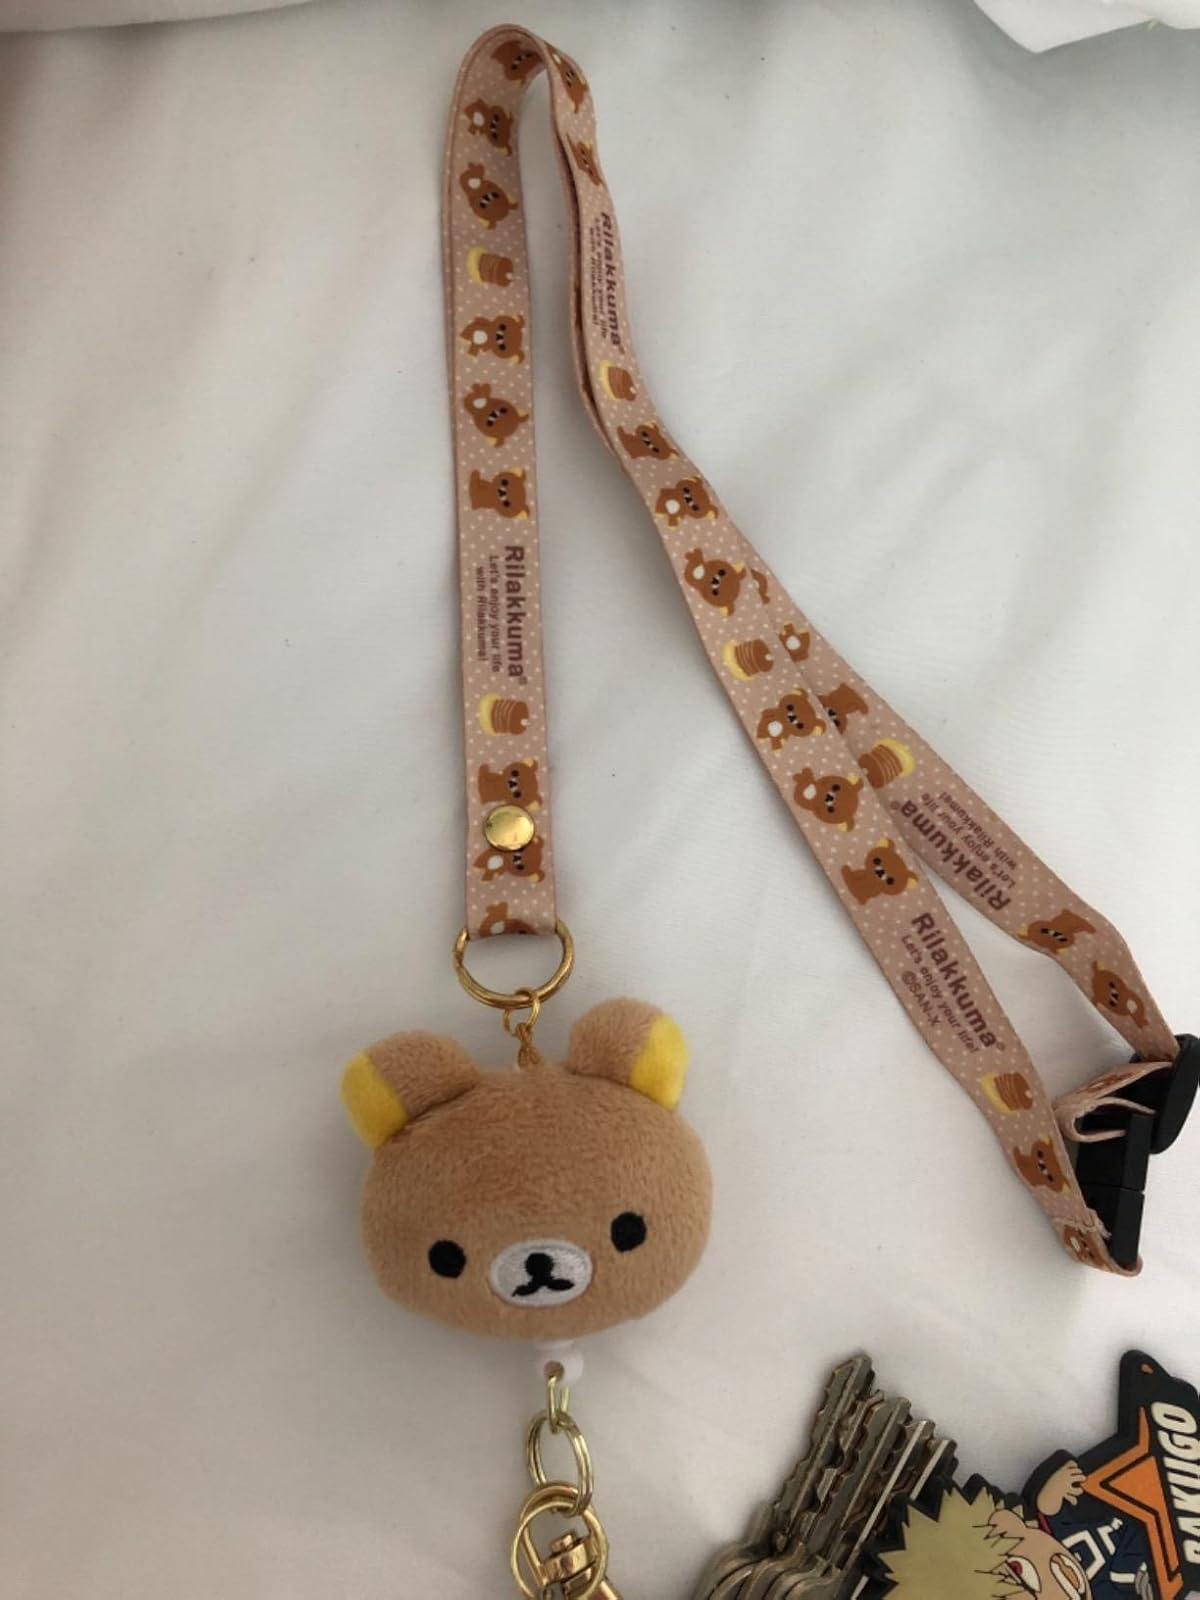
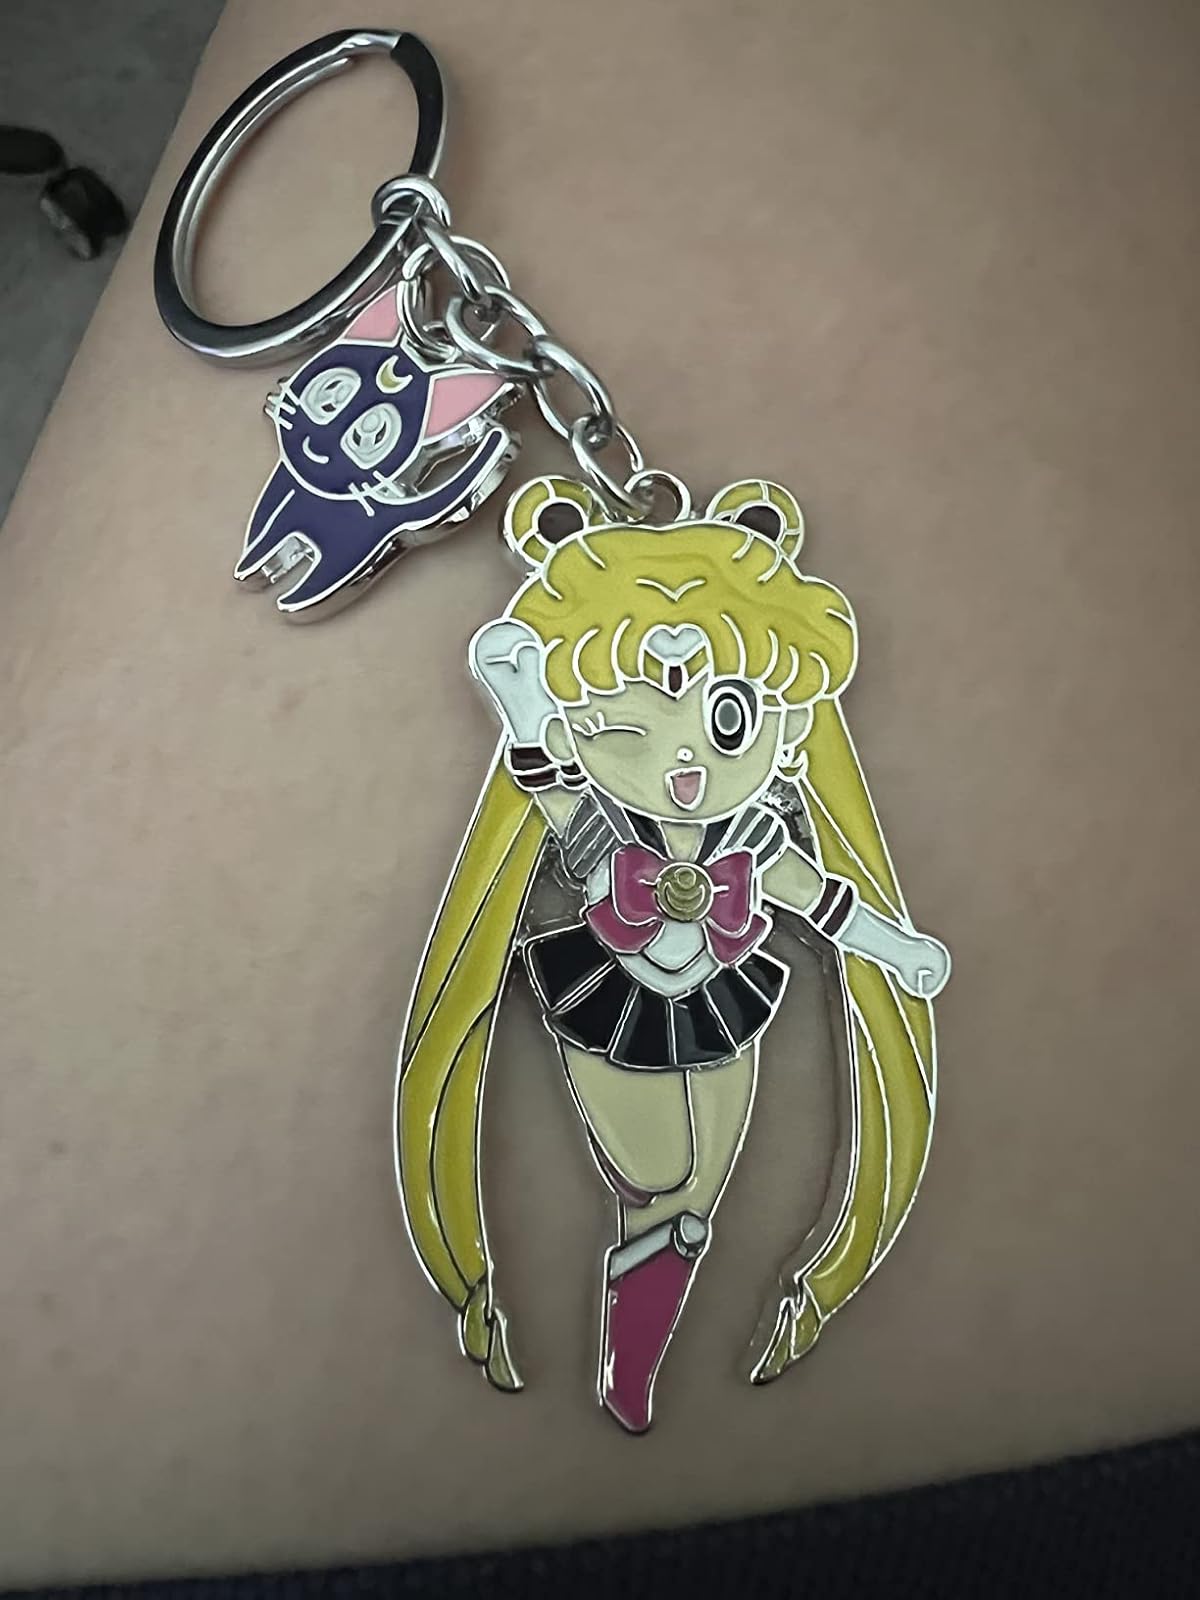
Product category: accessories_keychain
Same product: no